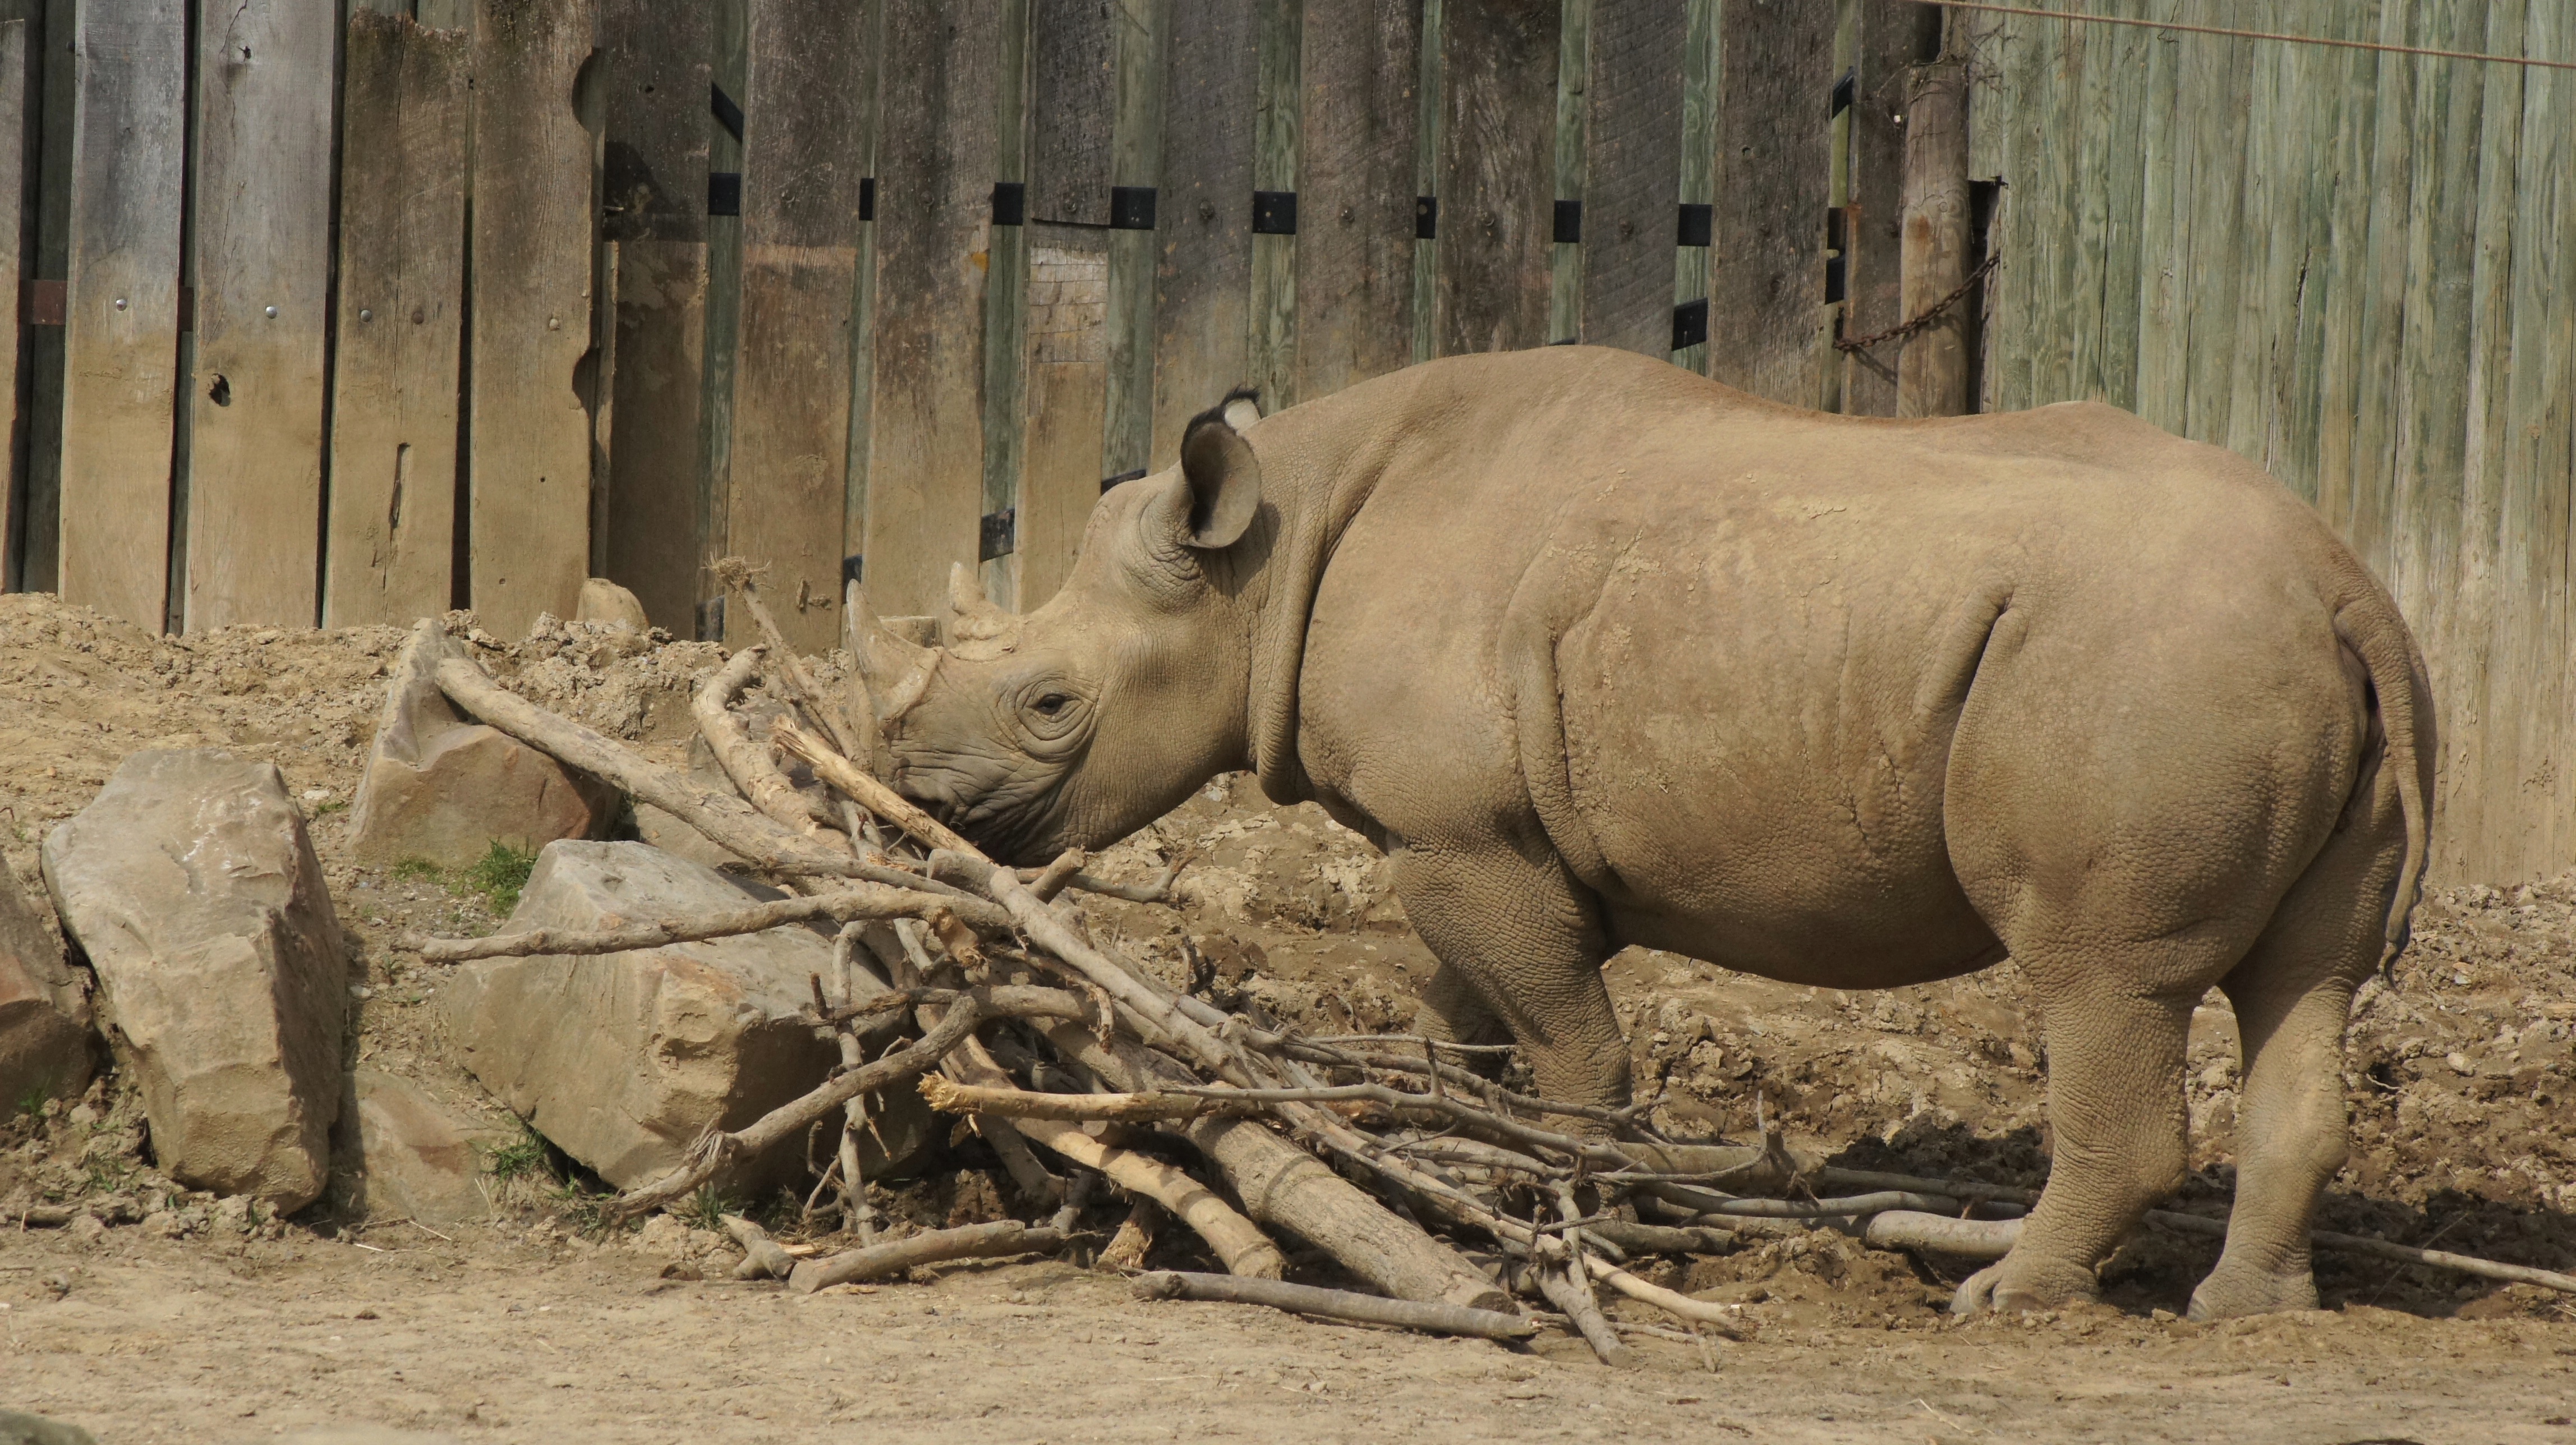
wildlife, zoo, africa, mammal, fauna, rhino, rhinoceros, big, huge, strong, horns, safari, rinoceros